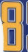
Number: 8